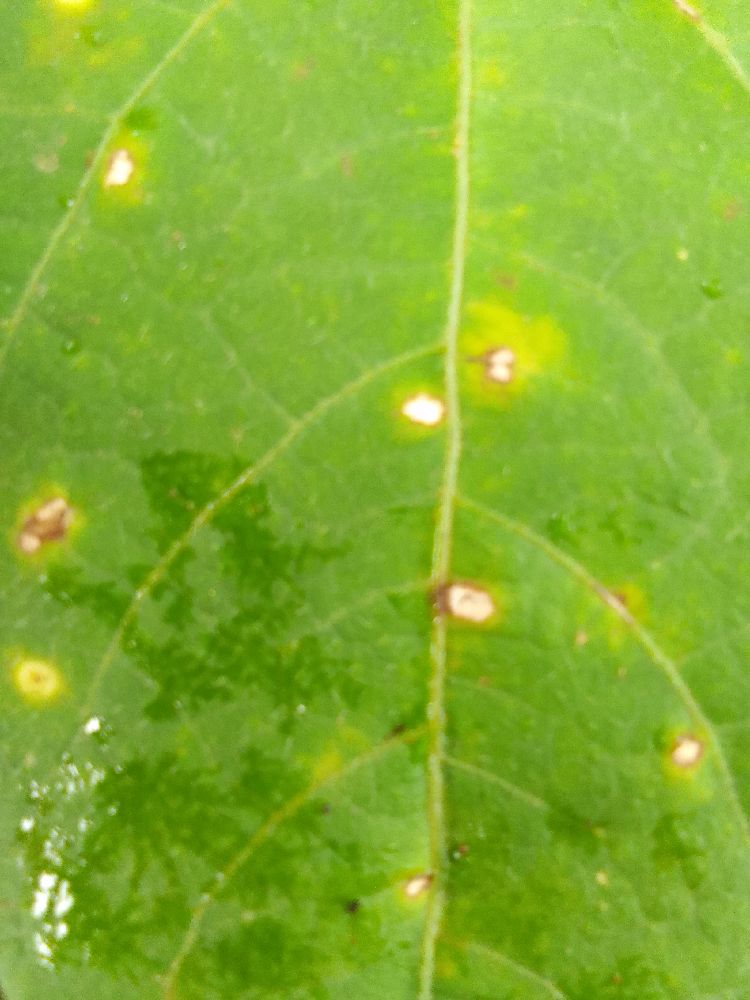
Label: rust